Pritam Bhartwan

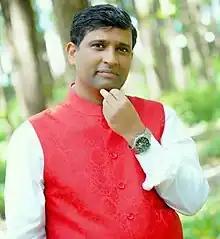

Pritam Bhartwan is a folk singer from Uttarakhand, India. In 2019, he was conferred the Padma Shri honour by the president of India, Ram Nath Kovind, for his contribution to the field of traditional folk art. He also known as jagar Samrat in Uttarakhand. He has received many awards by State government and central government. He is also visiting professor in Cincinnati University and University of Illinois University.